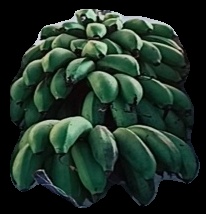
Variety: rasbale
Grade: grade2